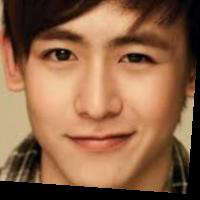
Age group: age 11-20